Isabella I of Castile

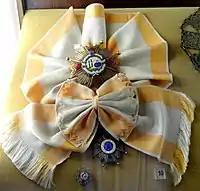
Grand Cross of the Order of Isabella the Catholic

Isabella was given the title of Catholic Monarch by Pope Alexander VI, of whose behavior and involvement in matters Isabella did not approve. Along with the physical unification of Spain, Isabella and Ferdinand embarked on a process of spiritual unification, trying to bring the country under one faith (Catholicism). As part of this process, the Inquisition became institutionalized. After a Muslim uprising in 1499, and further troubles thereafter, the Treaty of Granada was broken in 1502, and Muslims were ordered to either become Christians or to leave. Isabella's confessor, Cisneros, was named Archbishop of Toledo. He was instrumental in a program of rehabilitation of the religious institutions of Spain, laying the groundwork for the later Counter-Reformation. As Chancellor, he exerted more and more power.